Paweł Kasprzak

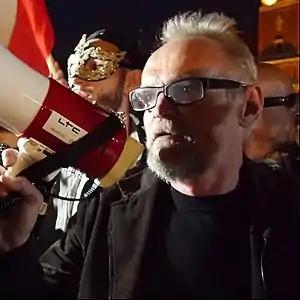
Paweł Kasprzak

Cezary Paweł Kasprzak (born 26 March 1961 in Wrocław) is a Polish political and human rights activist, one of the leaders of the Obywatele RP movement , and a professional TV producer. He was an Independent Students' Union, Orange Alternative and Solidarity trade union activist, a close collaborator of Władysław Frasyniuk. He is a founding member of the Consultative Council of Poland created during the October 2020 Polish protests. He is an author of numerous press publications.